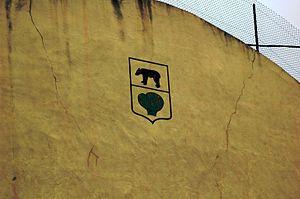
Jaxu est une commune française, située dans le département des Pyrénées-Atlantiques en région Nouvelle-Aquitaine.